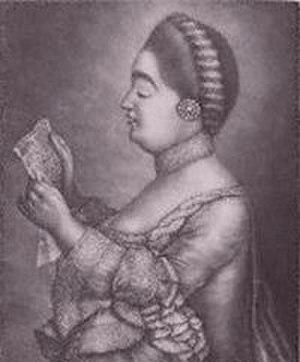
Giulia Frasi est une cantatrice italienne qui a été active principalement à Londres. Elle a été l’élève de l'historien et pédagogue Charles Burney, qui décrit sa voix comme « douce et claire, avec un style de chant égal et mélodieux, qui, bien que froid et assez neutre plaisait à l'oreille, et échappait à la censure de la critique ».